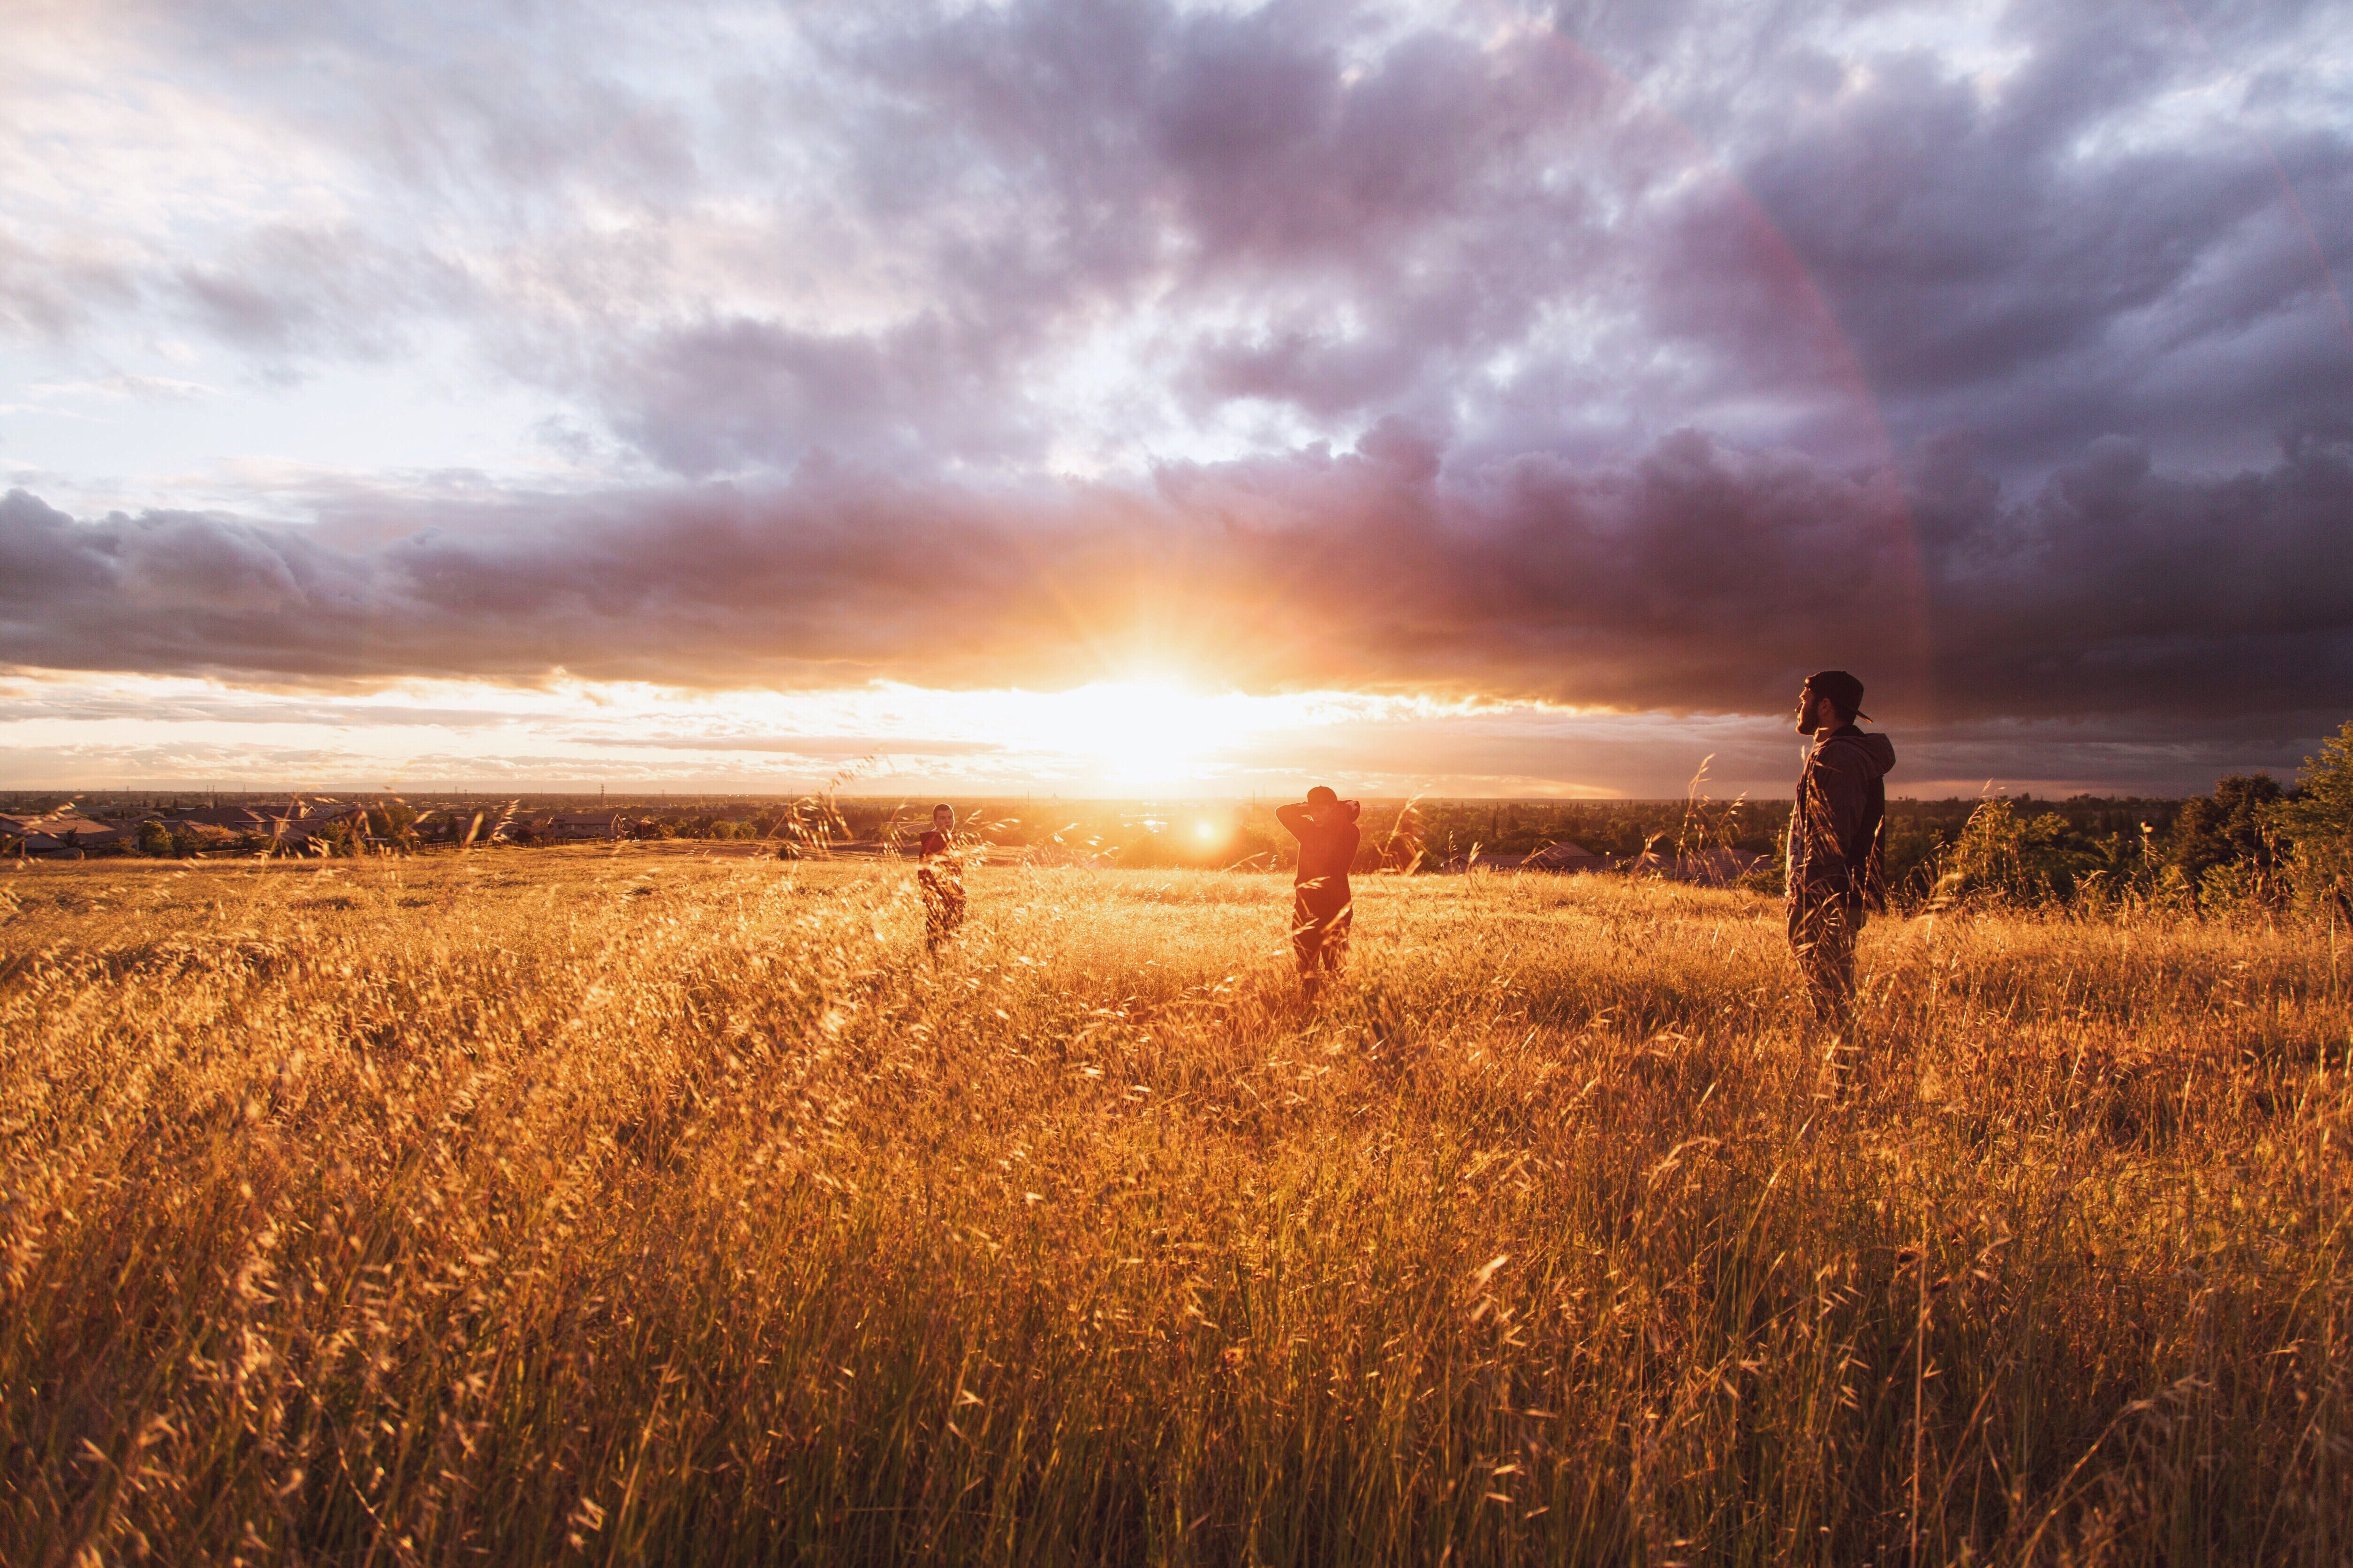
landscape, nature, grass, horizon, person, cloud, sky, sun, sunrise, sunset, field, meadow, prairie, sunlight, morning, hill, wind, dawn, dusk, evening, crop, agriculture, savanna, plain, grassland, habitat, steppe, rural area, natural environment, atmospheric phenomenon, grass family